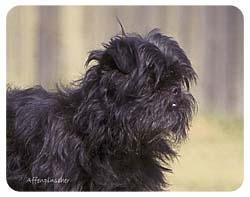
affenpinscher